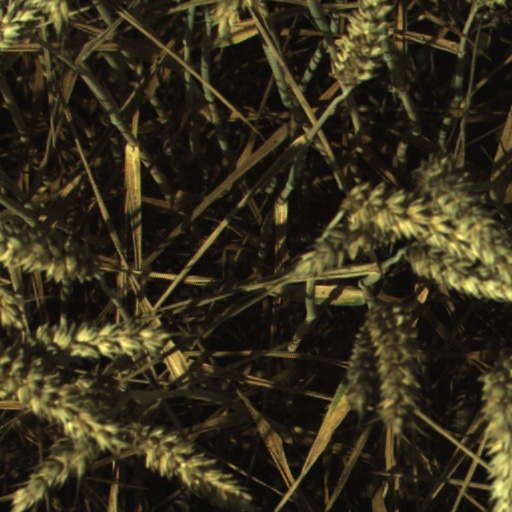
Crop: wheat